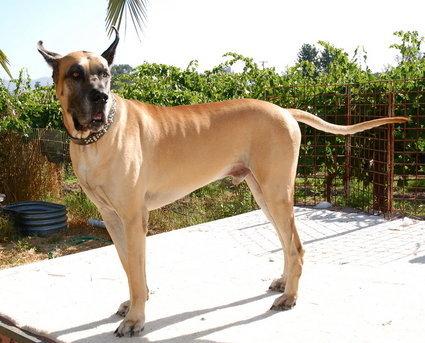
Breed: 206-n000035-Great_Dane